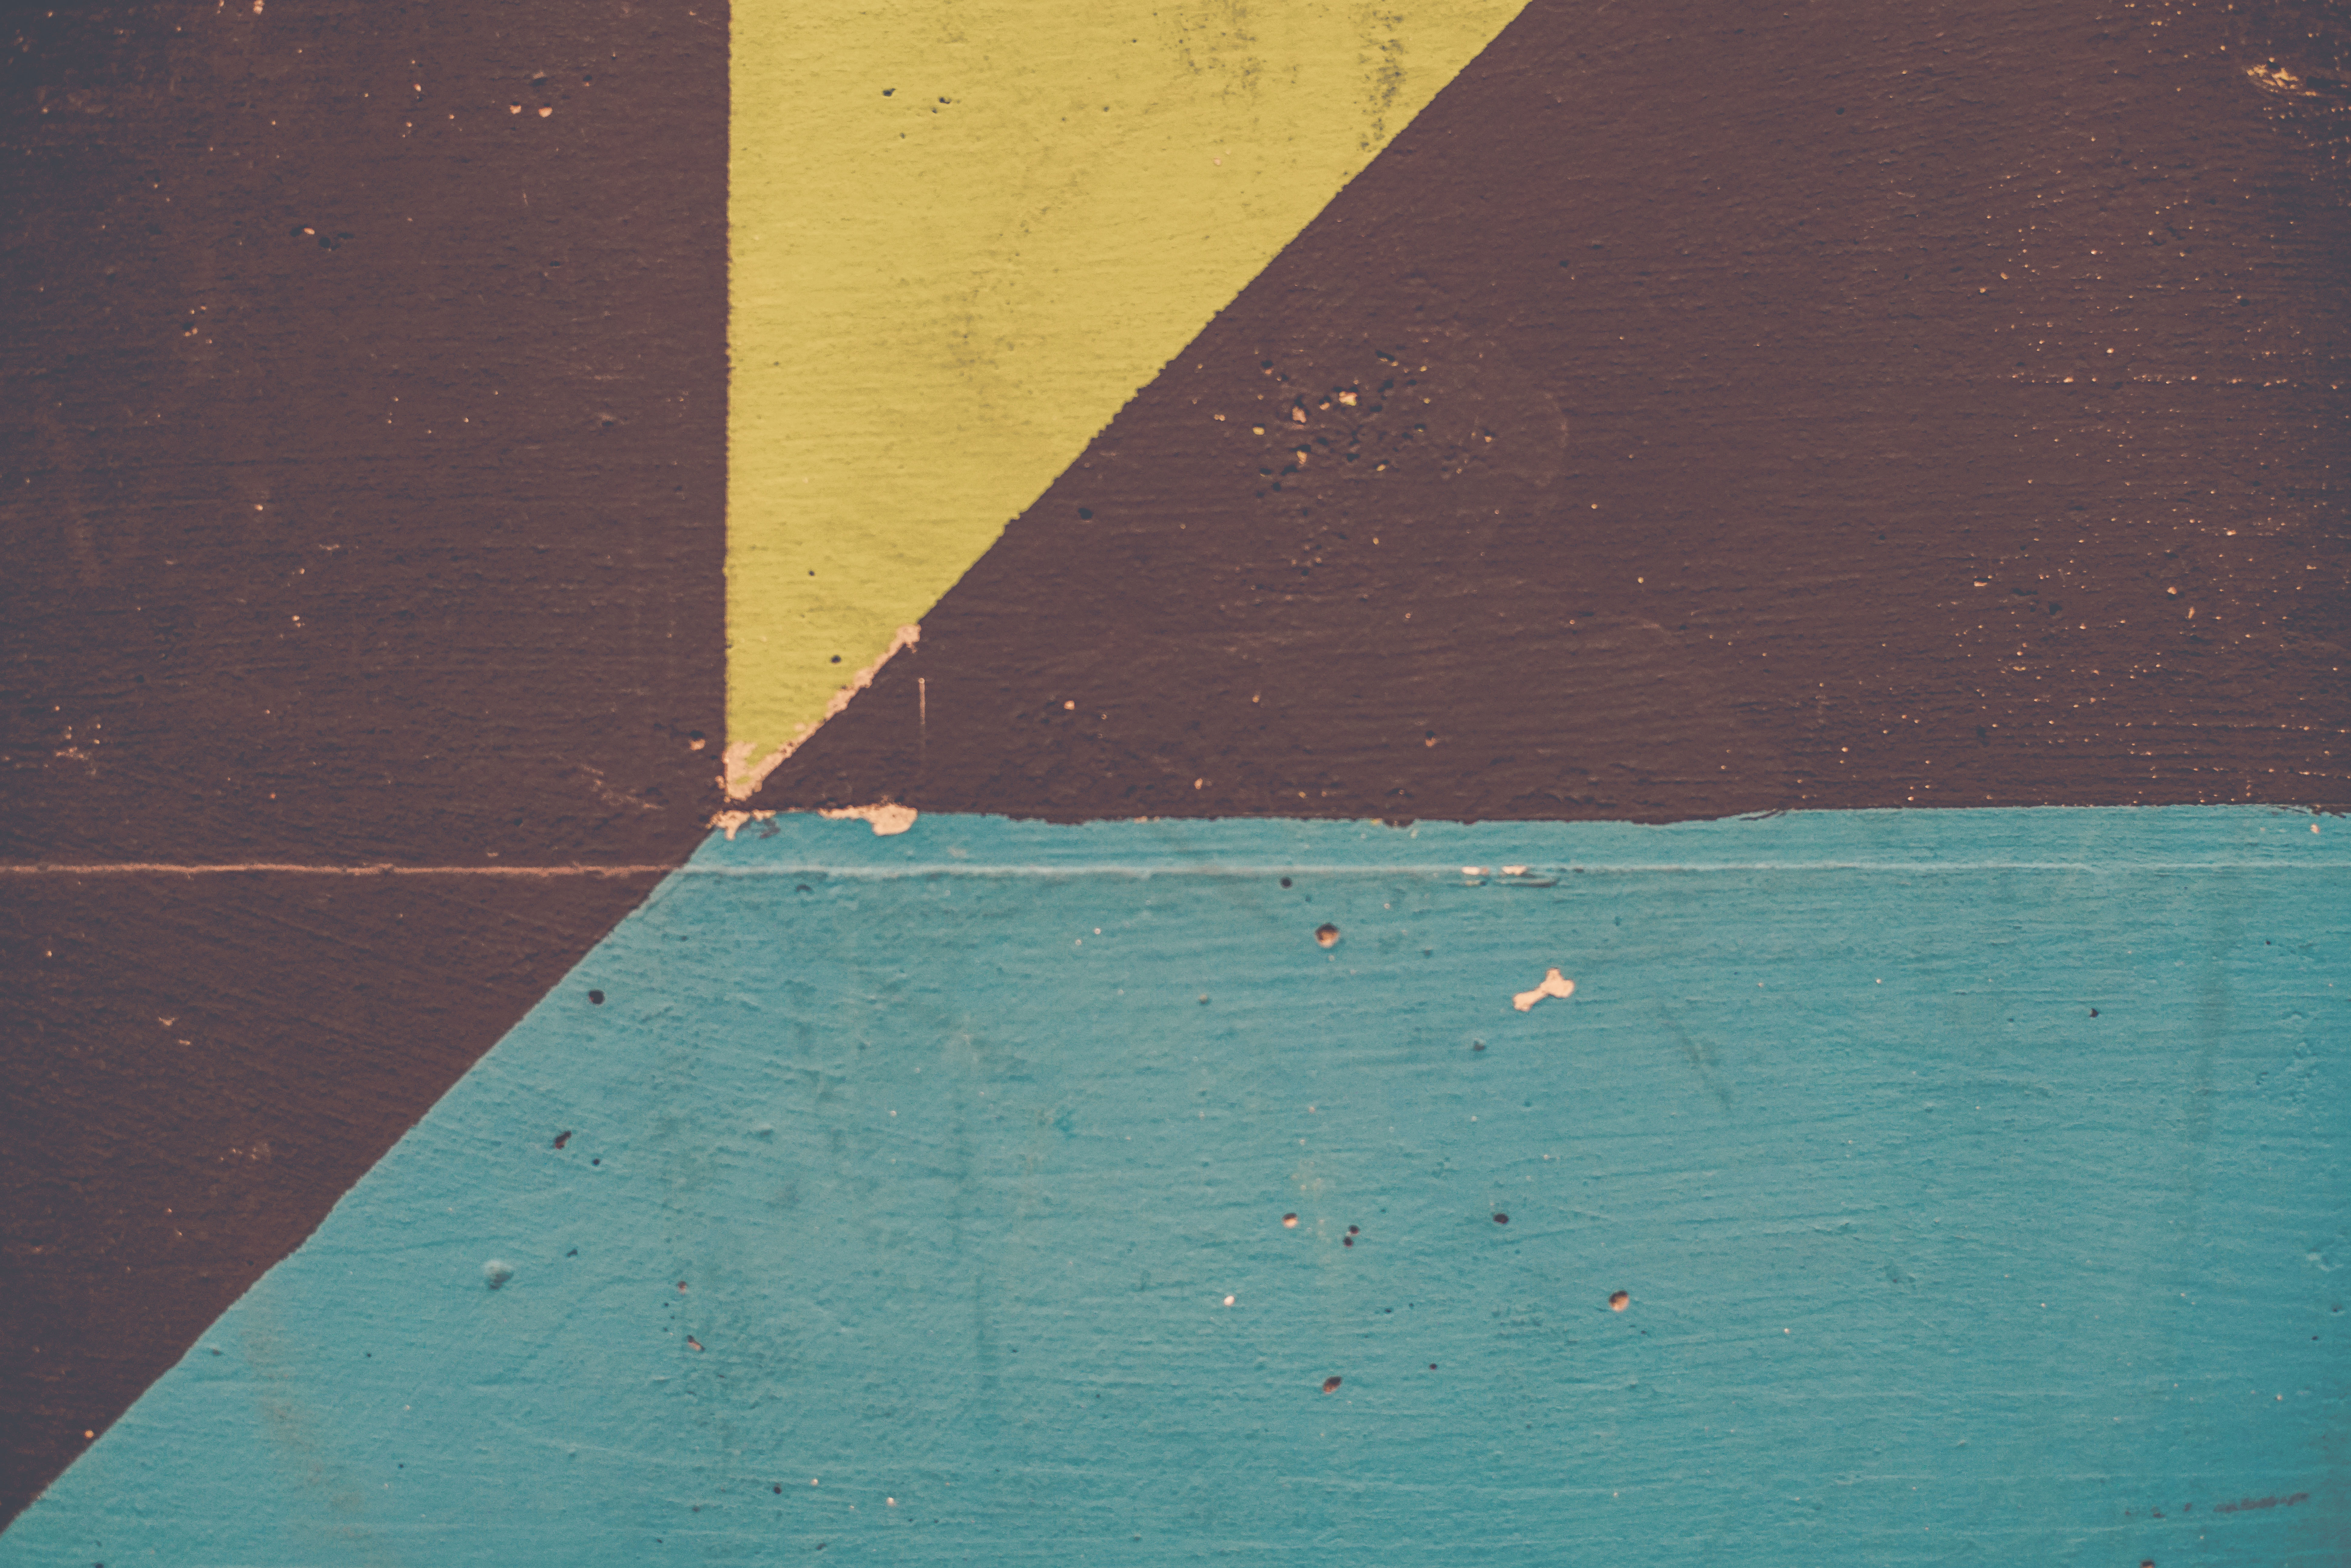
light, abstract, wood, texture, floor, wall, asphalt, line, green, reflection, red, color, blue, yellow, circle, art, achitecture, design, kunst, sony, shape, architektur, abstrakt, universitt, uni, beton, alpha7rii, innenarchitektur, gestaltung, regensburg, flooring, road surface